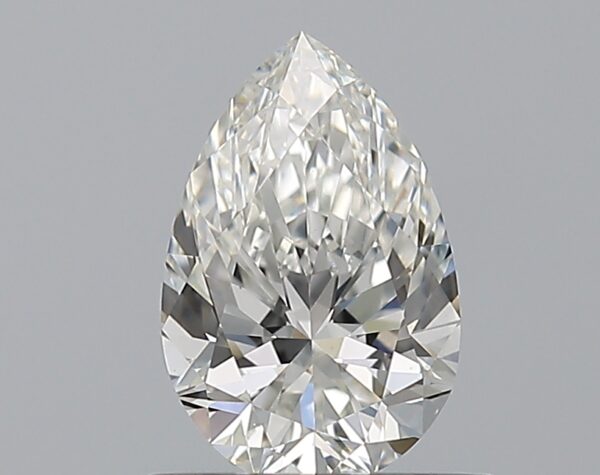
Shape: pear
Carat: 0.7
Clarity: VS1
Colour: H
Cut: EX
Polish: VG
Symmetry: EX
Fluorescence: N
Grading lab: GIA
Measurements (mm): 7.53 x 4.95 x 3.14